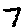
Label: 7